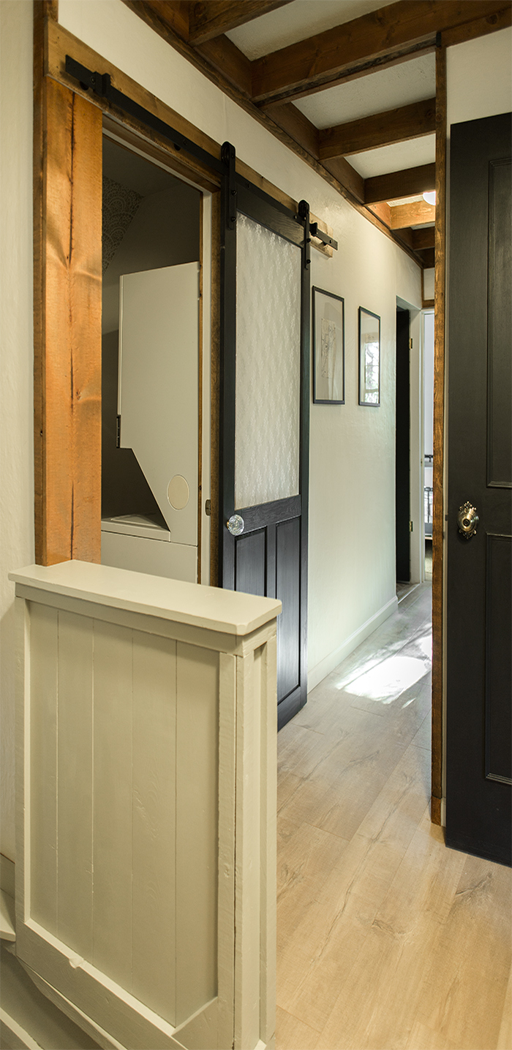
sliding barn door in the laundry room